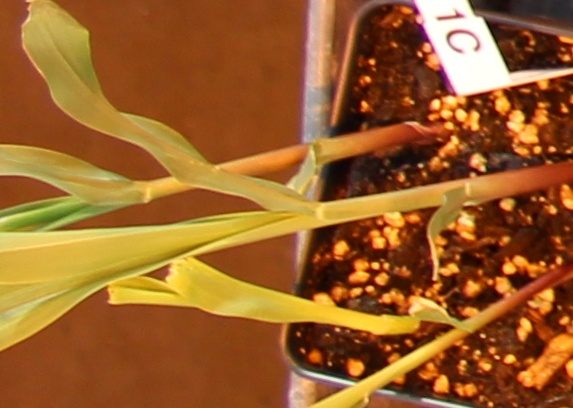
Label: Corn